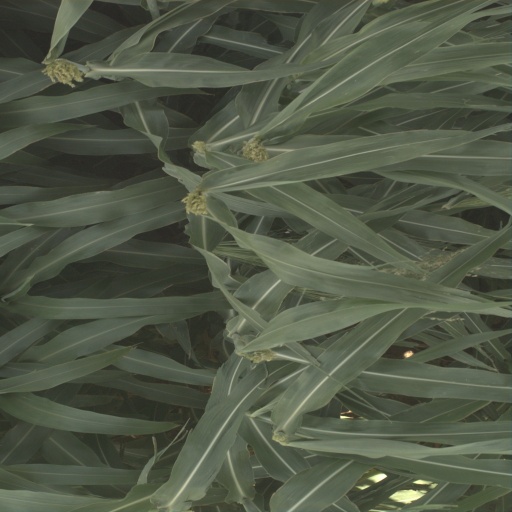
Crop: sorghum